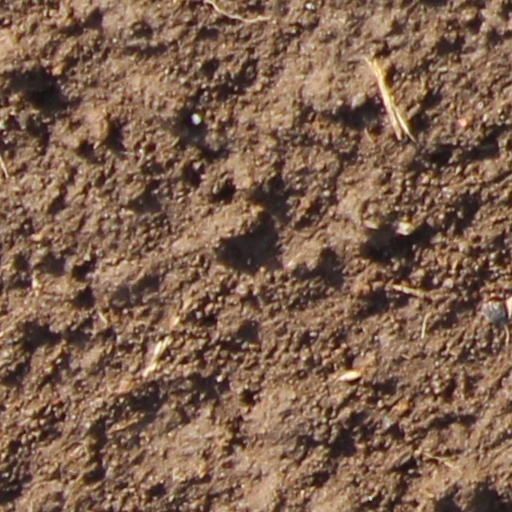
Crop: wheat